Ho Chi Minh City

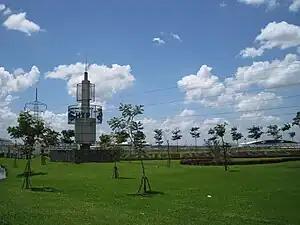
Hi-tech Park, located in District 9, is one of Vietnam's two national hi-tech parks.

The city is located in the south-eastern region of Vietnam, south of Hanoi. The average elevation is above sea level for the city centre and for the suburb areas. It borders Tây Ninh Province and Bình Dương Province to the north, Đồng Nai Province and Bà Rịa–Vũng Tàu province to the east, Long An Province to the west, Tiền Giang Province and South China Sea to the south with a coast long. The city covers an area of or 0.63% of the surface of Vietnam), extending up to Củ Chi District ( from the Cambodian border) and down to Cần Giờ on the Eastern Sea.